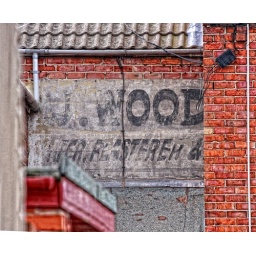
one for bill an old sign on a wall in ashington belived to be some 70 years old or older